Fulda University of Applied Sciences

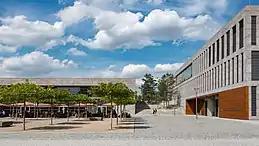
Library & dining hall on the campus.

Established in 1971, the college was part of the University of Applied Sciences Gießen, until the location became an independent institution in 1974.